The Wrong Box (novel)

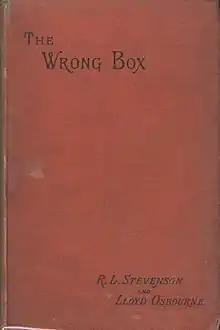
First edition cover

The Wrong Box is a black comedy novel co-written by Robert Louis Stevenson and Lloyd Osbourne, first published in 1889. The story is about two brothers who are the last surviving members of a tontine.